Andrew Blackbird

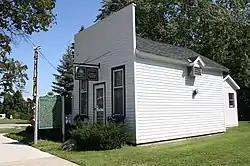
Blackbird's house

The Andrew J. Blackbird House in Harbor Springs, Michigan, is a museum of American Indian artifacts presented in the house in which Blackbird lived from 1858 until his death in 1908. There is a Michigan State Historical Marker at the site and the house itself is listed in the National Register of Historic Places.